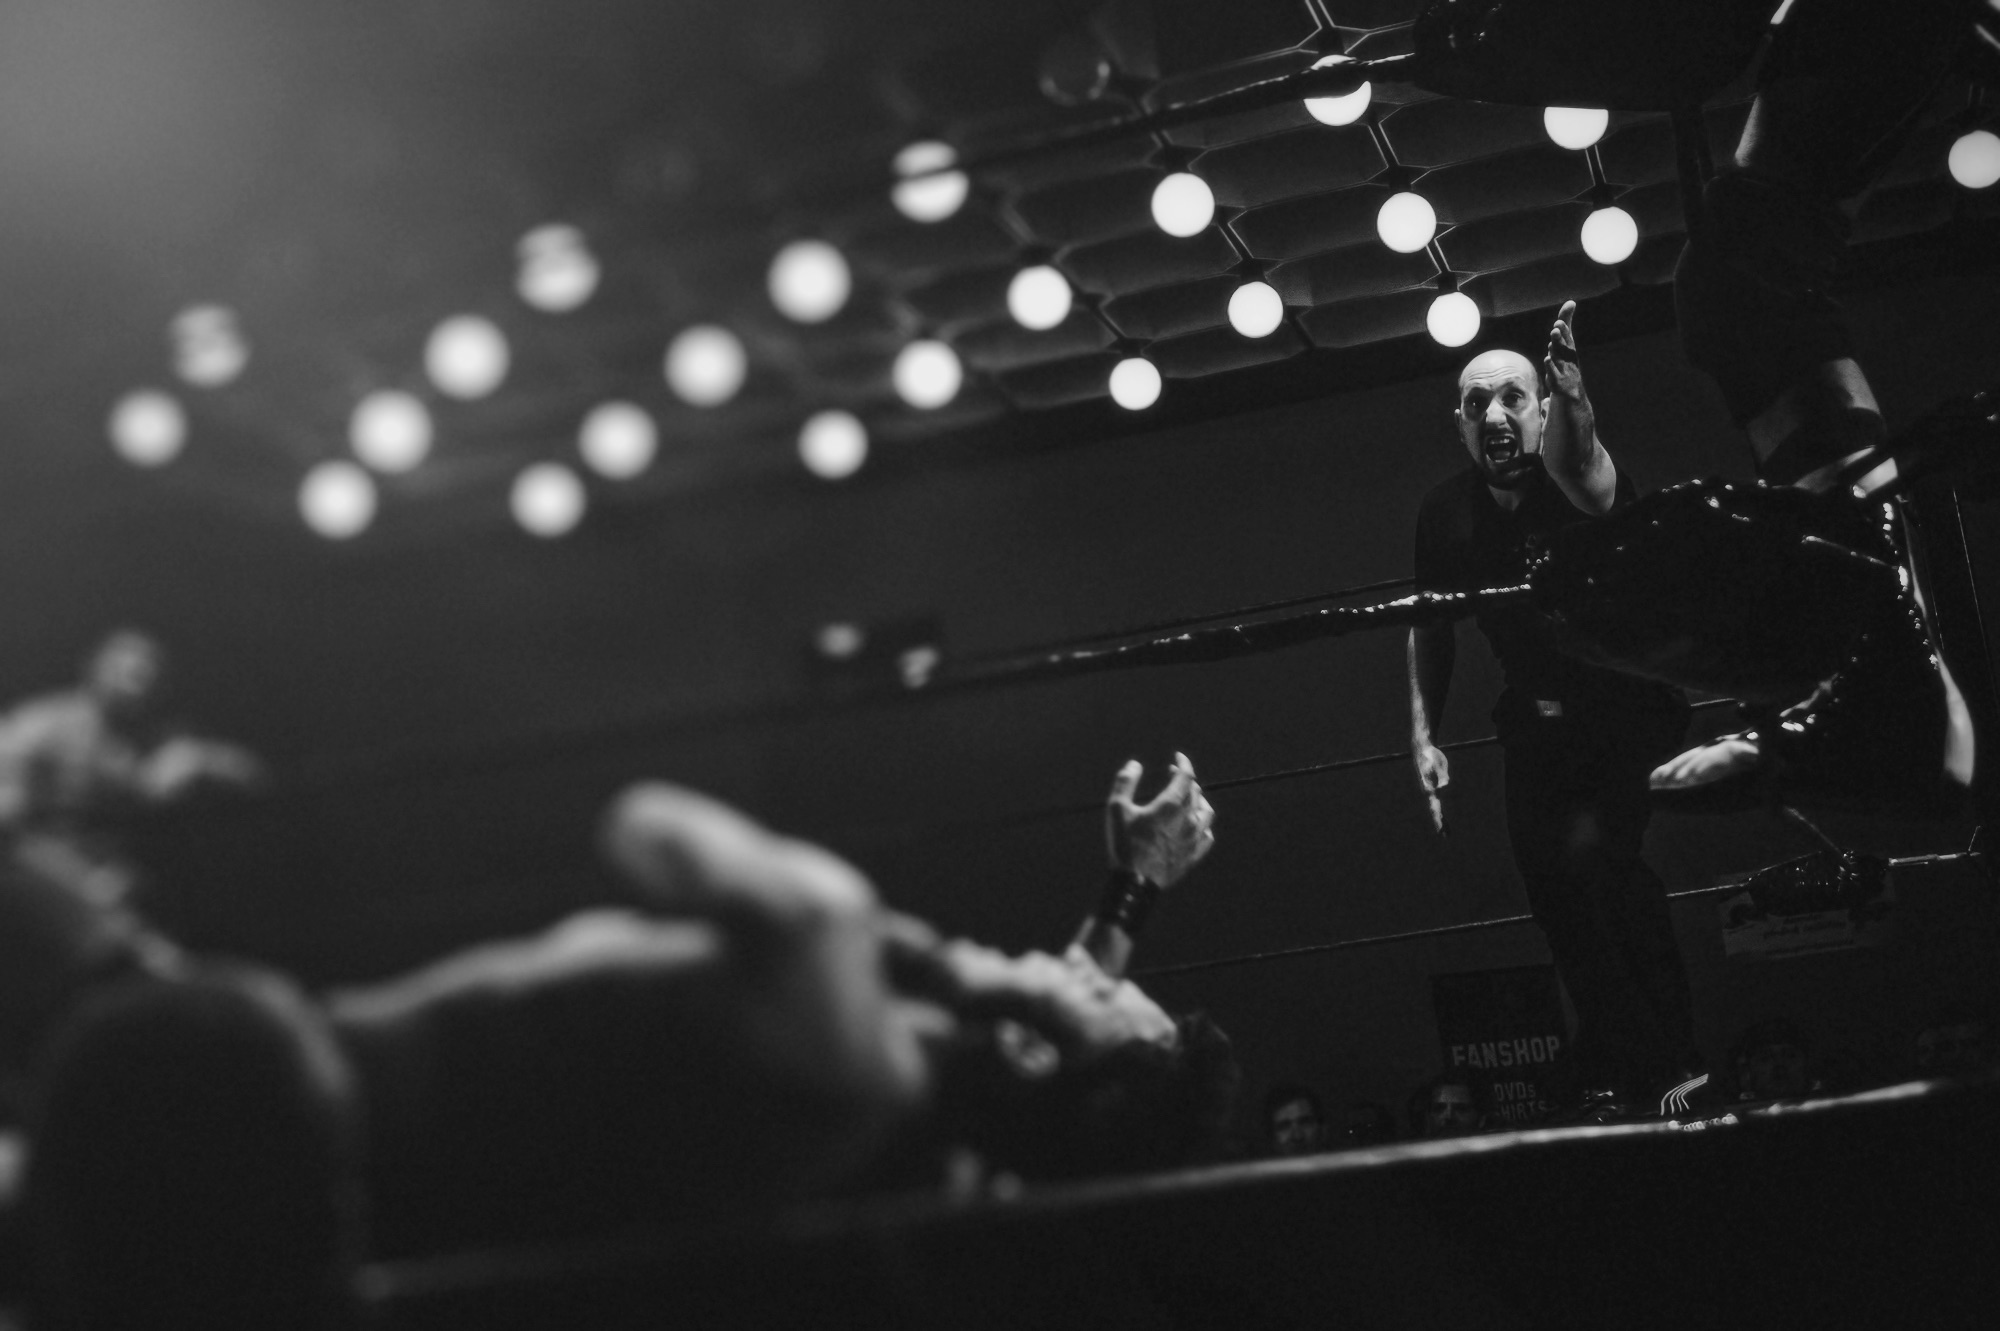
music, black and white, white, sport, photography, ring, concert, darkness, musician, black, monochrome, fight, stage, performance, event, guitarist, drums, drummer, entertainment, wrestling, performing arts, monochrome photography